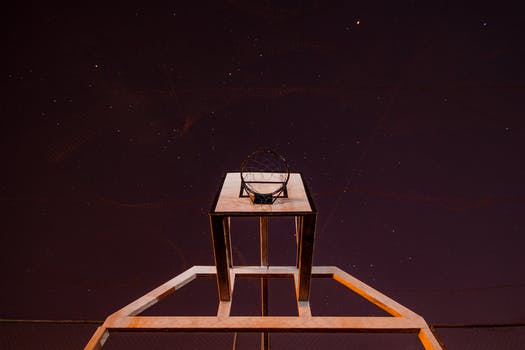
Label: No Watermark